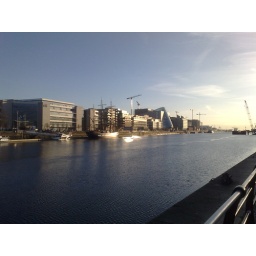
beautiful day in Dublin today. Note historic ship & building tipped on side in distance